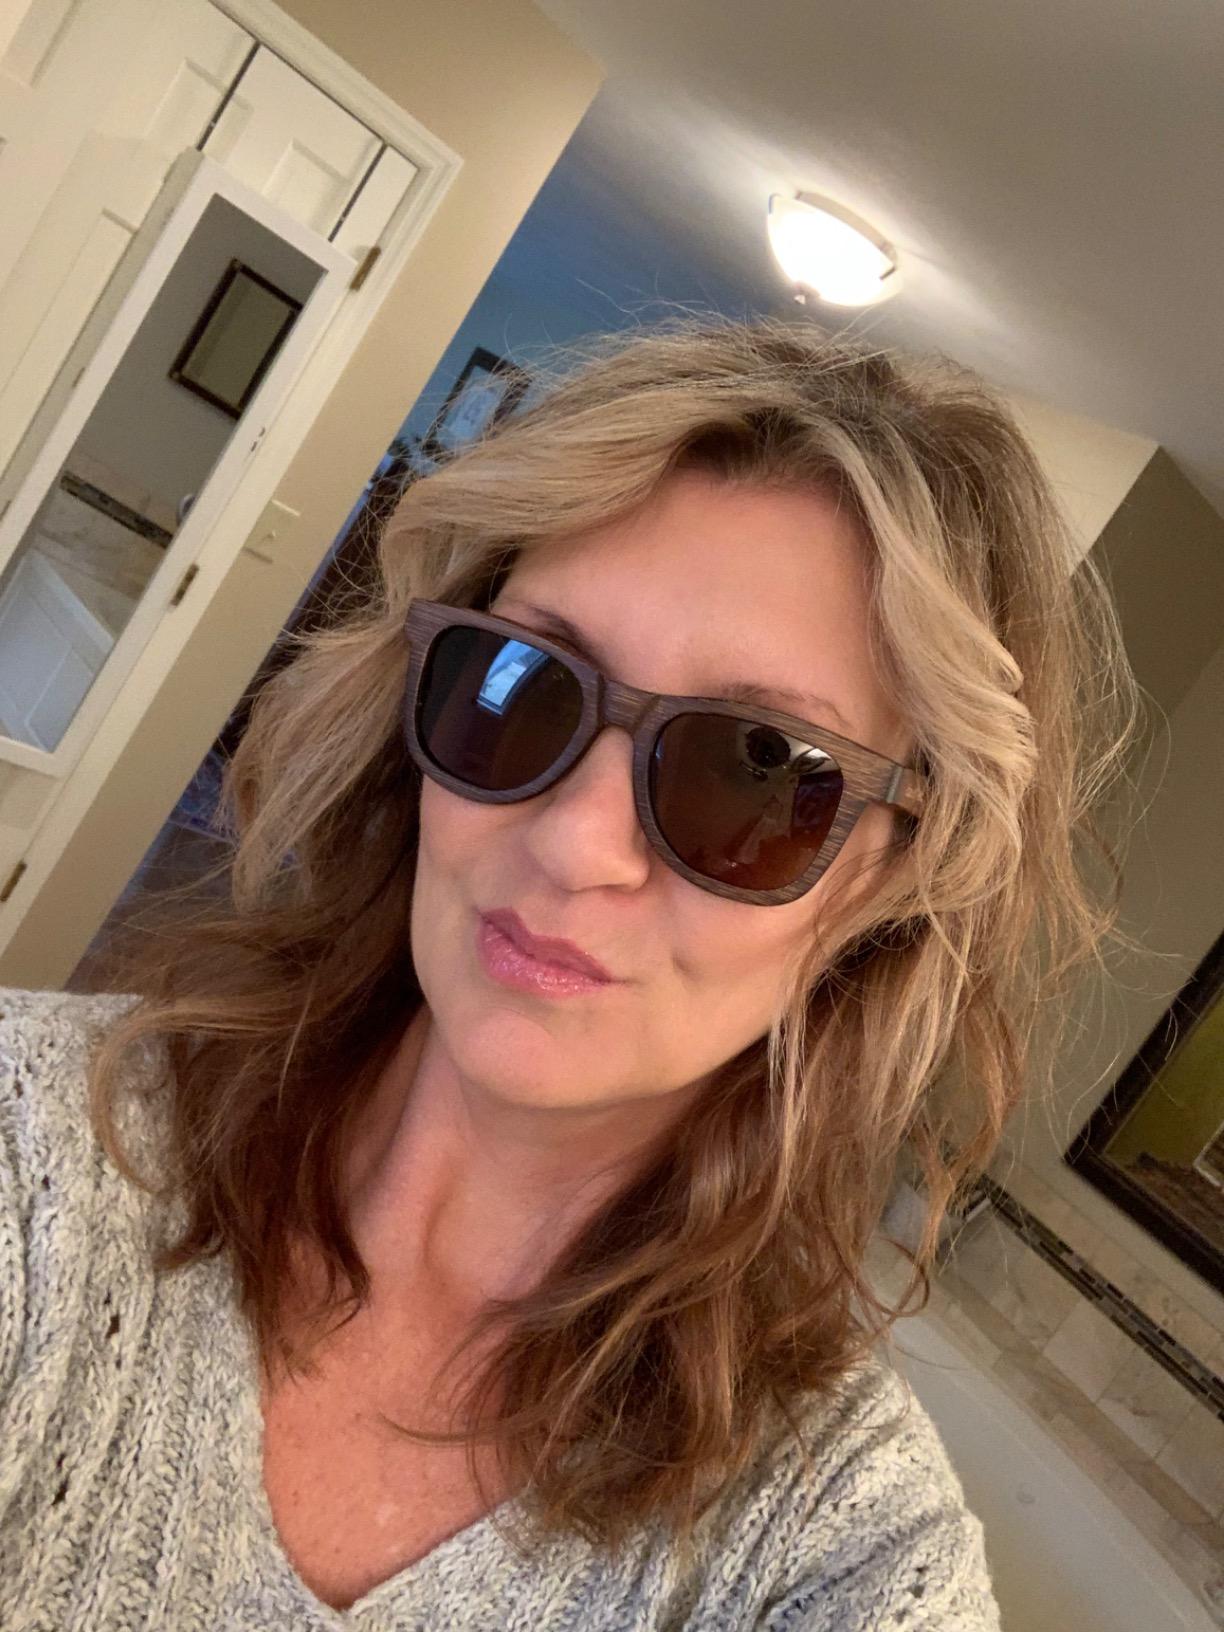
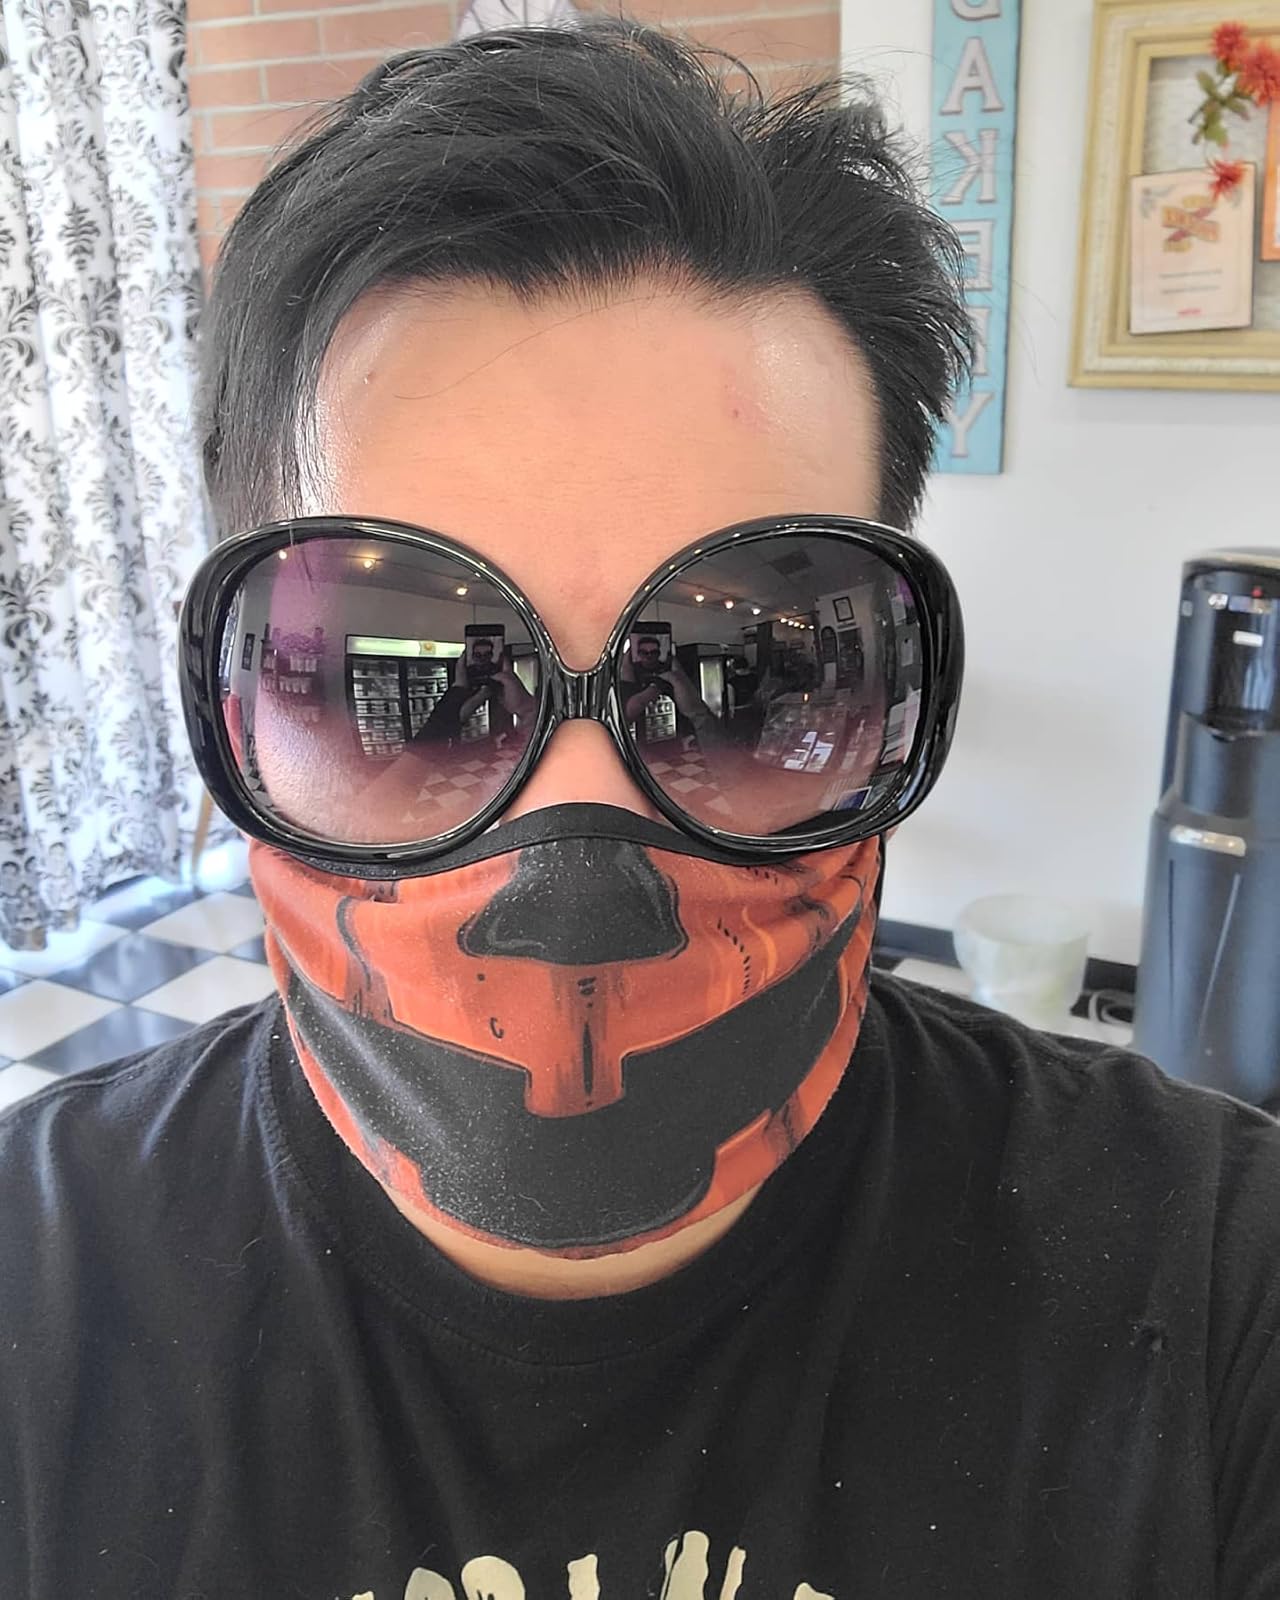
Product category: accessories_sunglasses
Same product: no